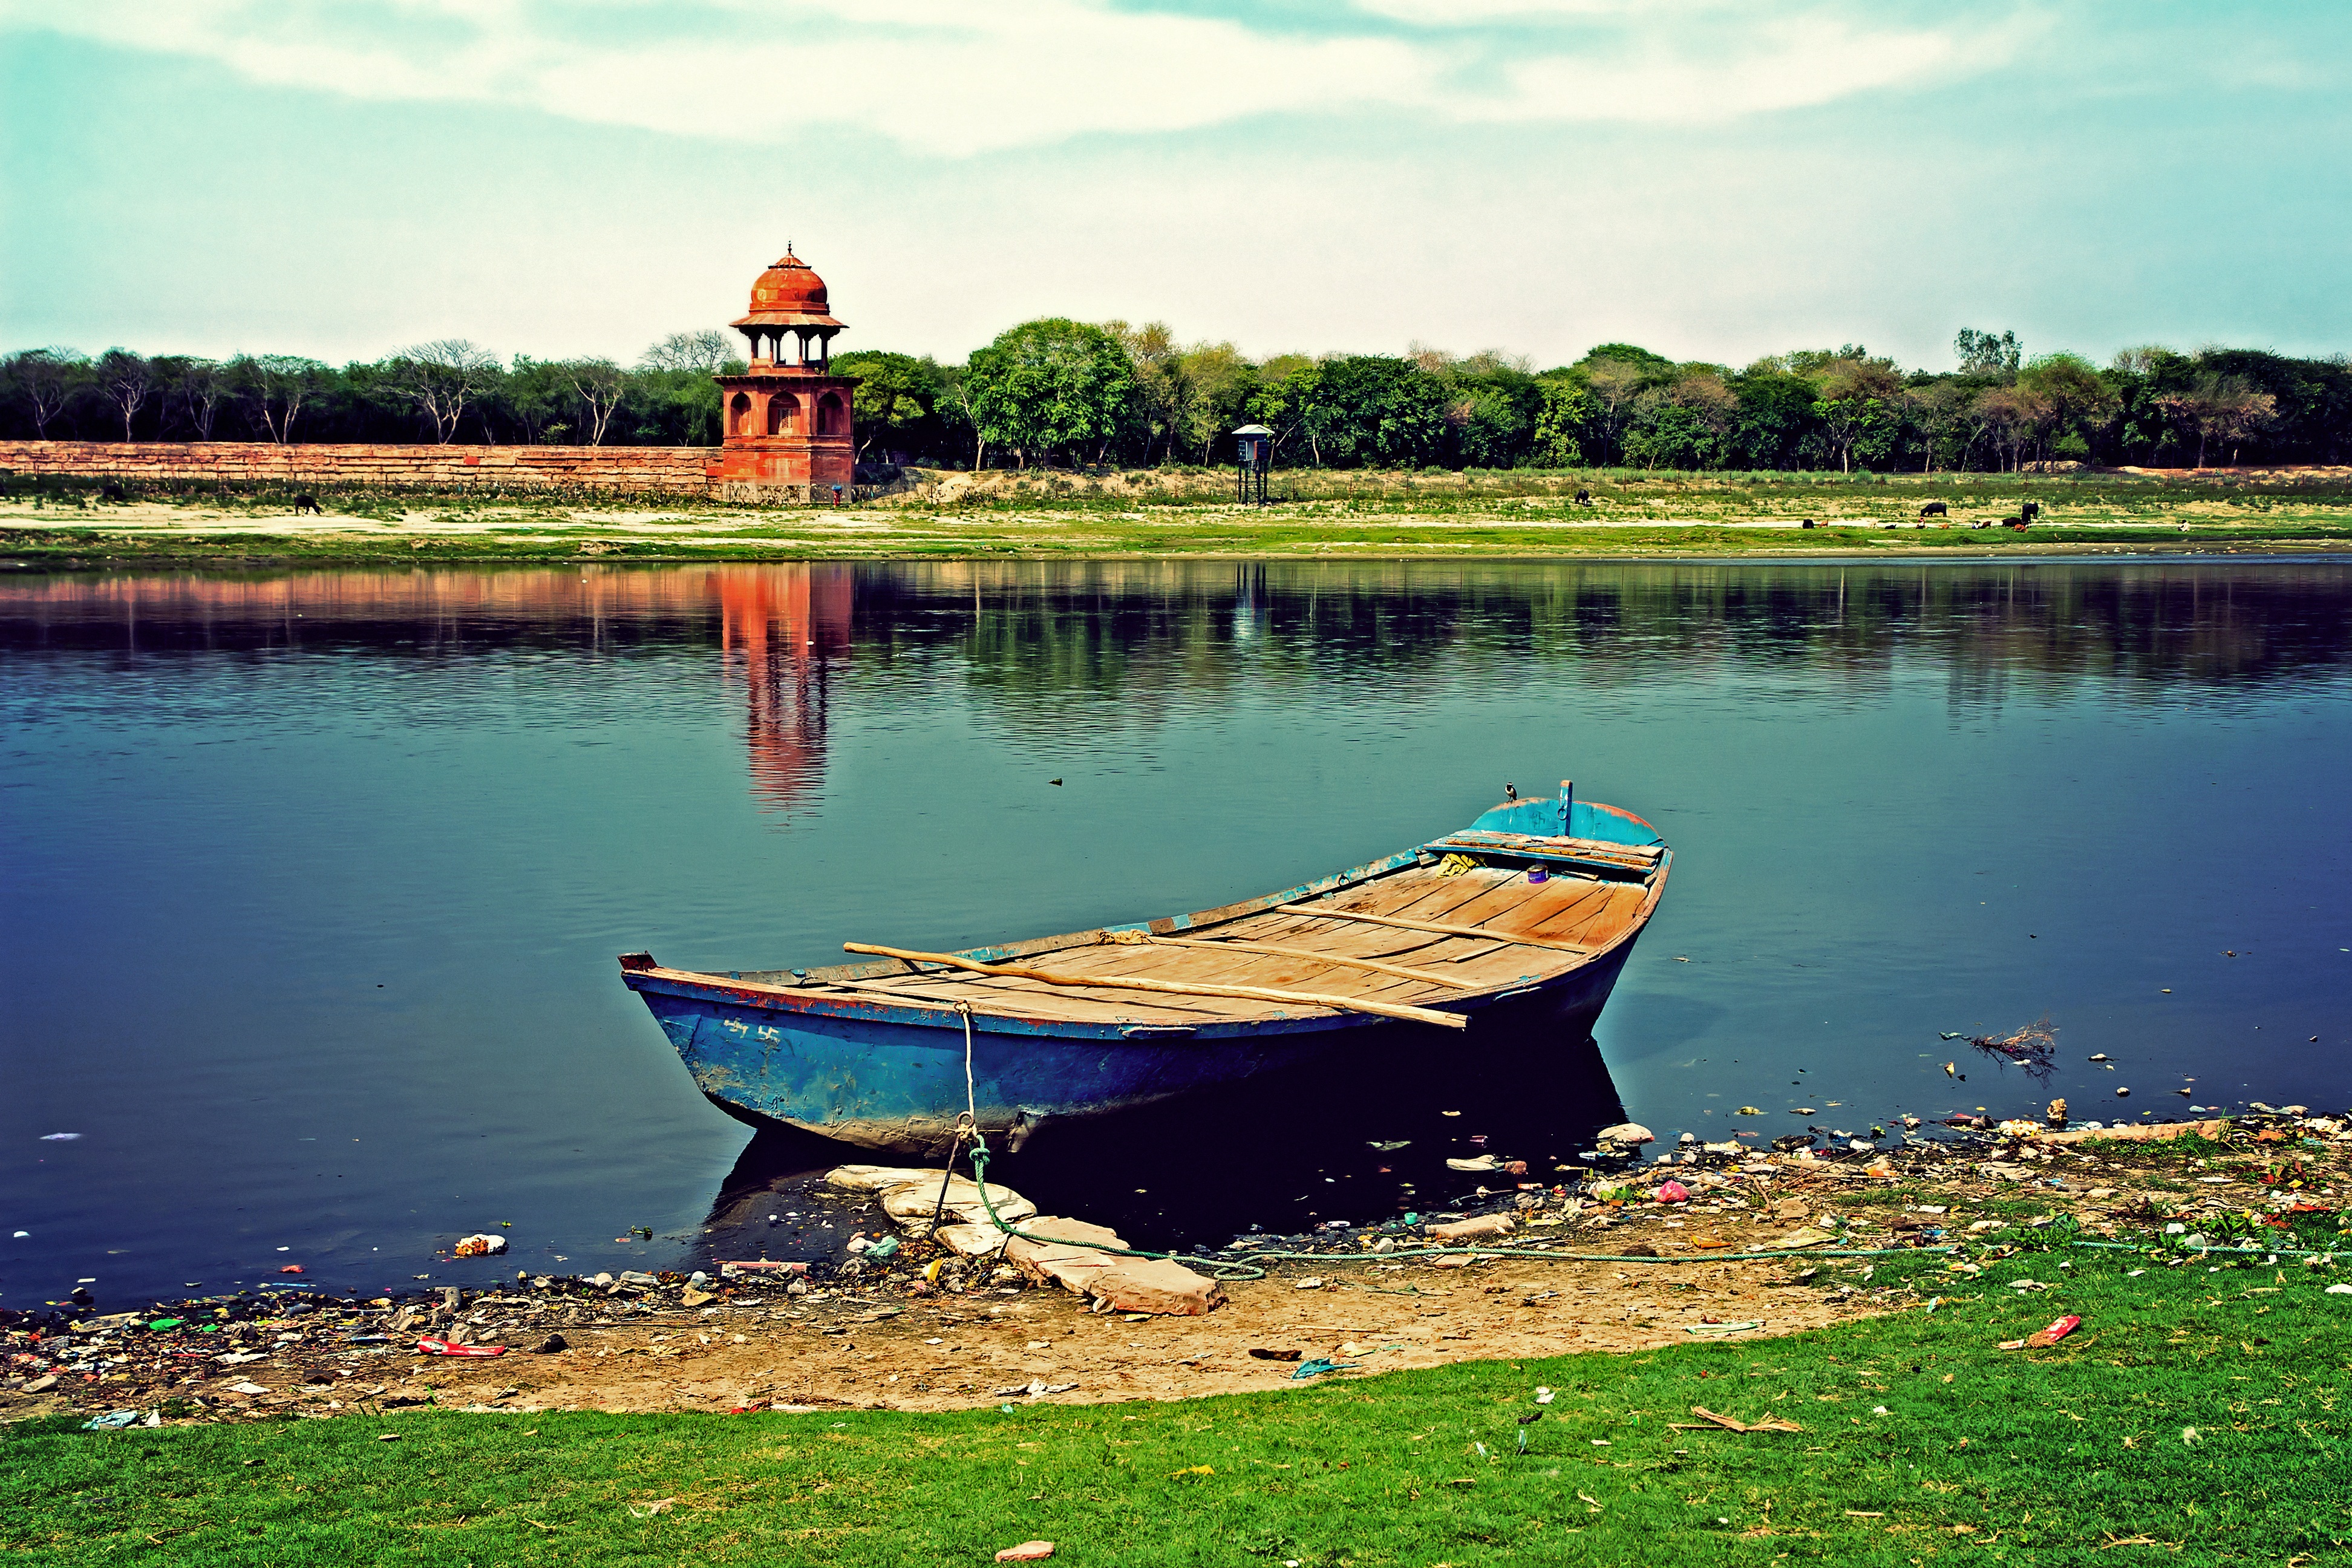
landscape, sea, coast, water, nature, boat, morning, shore, lake, river, ship, summer, travel, transportation, reflection, vehicle, bay, landmark, blue, reservoir, tourism, body of water, outdoors, nautical, boating, vivid, history, navigation, india, rive, agra, watercraft rowing, jamuna, yamuna